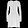
Label: Dress